Warren Shire

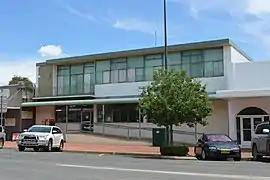
Warren Shire Council Administration Office, 2017

Warren Shire is a local government area in the Orana region of New South Wales, Australia. The Shire is located adjacent to the Macquarie River and the Mitchell and Oxley Highways. The use of the area is mainly for wool and cotton growing.